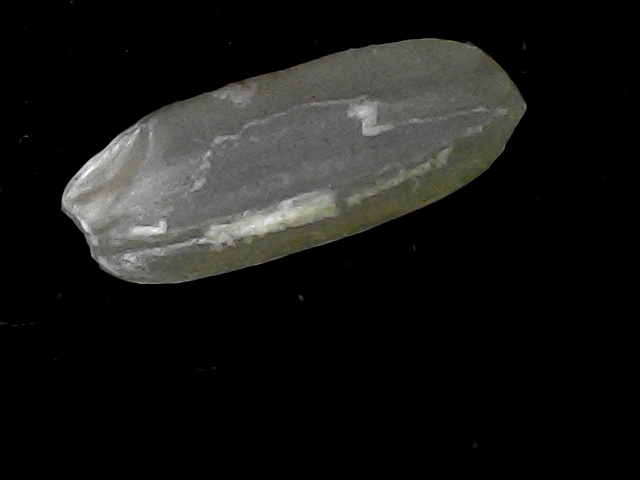
Rice variety: BD95